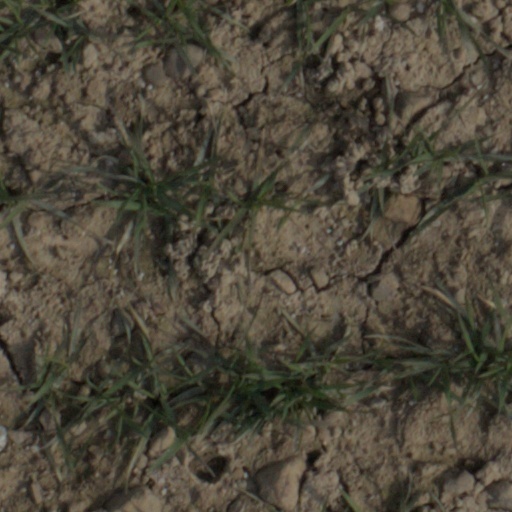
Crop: wheat